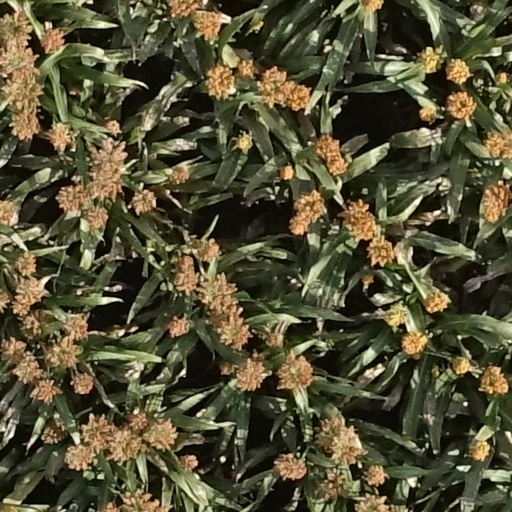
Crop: sorghum